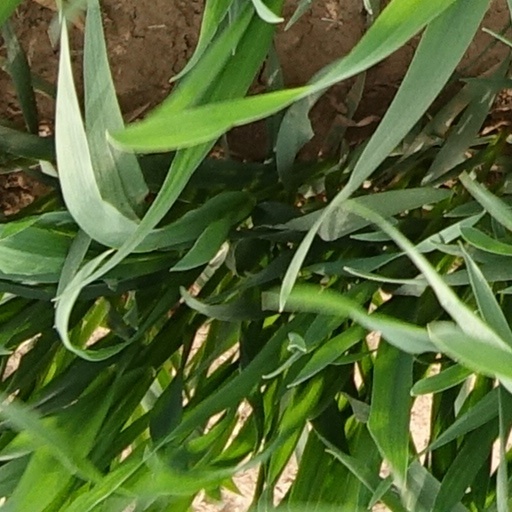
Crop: wheat